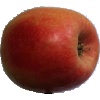
Label: apple_pink_lady